The Day That Shook the World

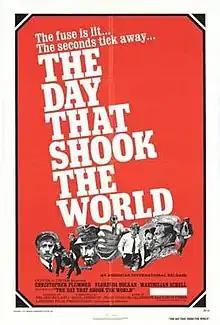
American poster of the movie

The Day That Shook the World (lit. "The Sarajevo Assassination") is a 1975 Czechoslovak-Yugoslav-German co-production film directed by Veljko Bulajić, starring Christopher Plummer and Florinda Bolkan. The film is about the assassination of Archduke Franz Ferdinand and his wife Sophie in Sarajevo in 1914 and the immediate aftermath that led to the outbreak of World War I.